Waldis Joaquín

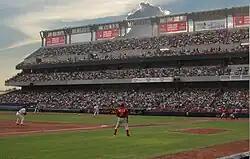
Estadio de Béisbol Monterrey was Joaquín's home ballpark with the Sultanes.

In 2013, Joaquín pitched for the Sultanes de Monterrey of the Mexican League. Making 26 appearances, he had a 4–2 record, four saves, a 3.96 ERA, 10 strikeouts, and seven walks in 25 innings. He made 34 appearances for Monterrey in 2014, posting a 2–5 record, one save, a 4.67 ERA, 33 strikeouts, and 19 walks in innings pitched. After the season, he pitched in the Dominican Winter League, though this time for the Estrellas de Oriente. In 13 games, he had a 1–0 record and a 6.00 ERA.